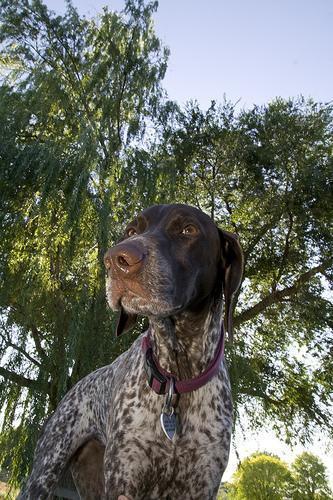
German_short-haired_pointer